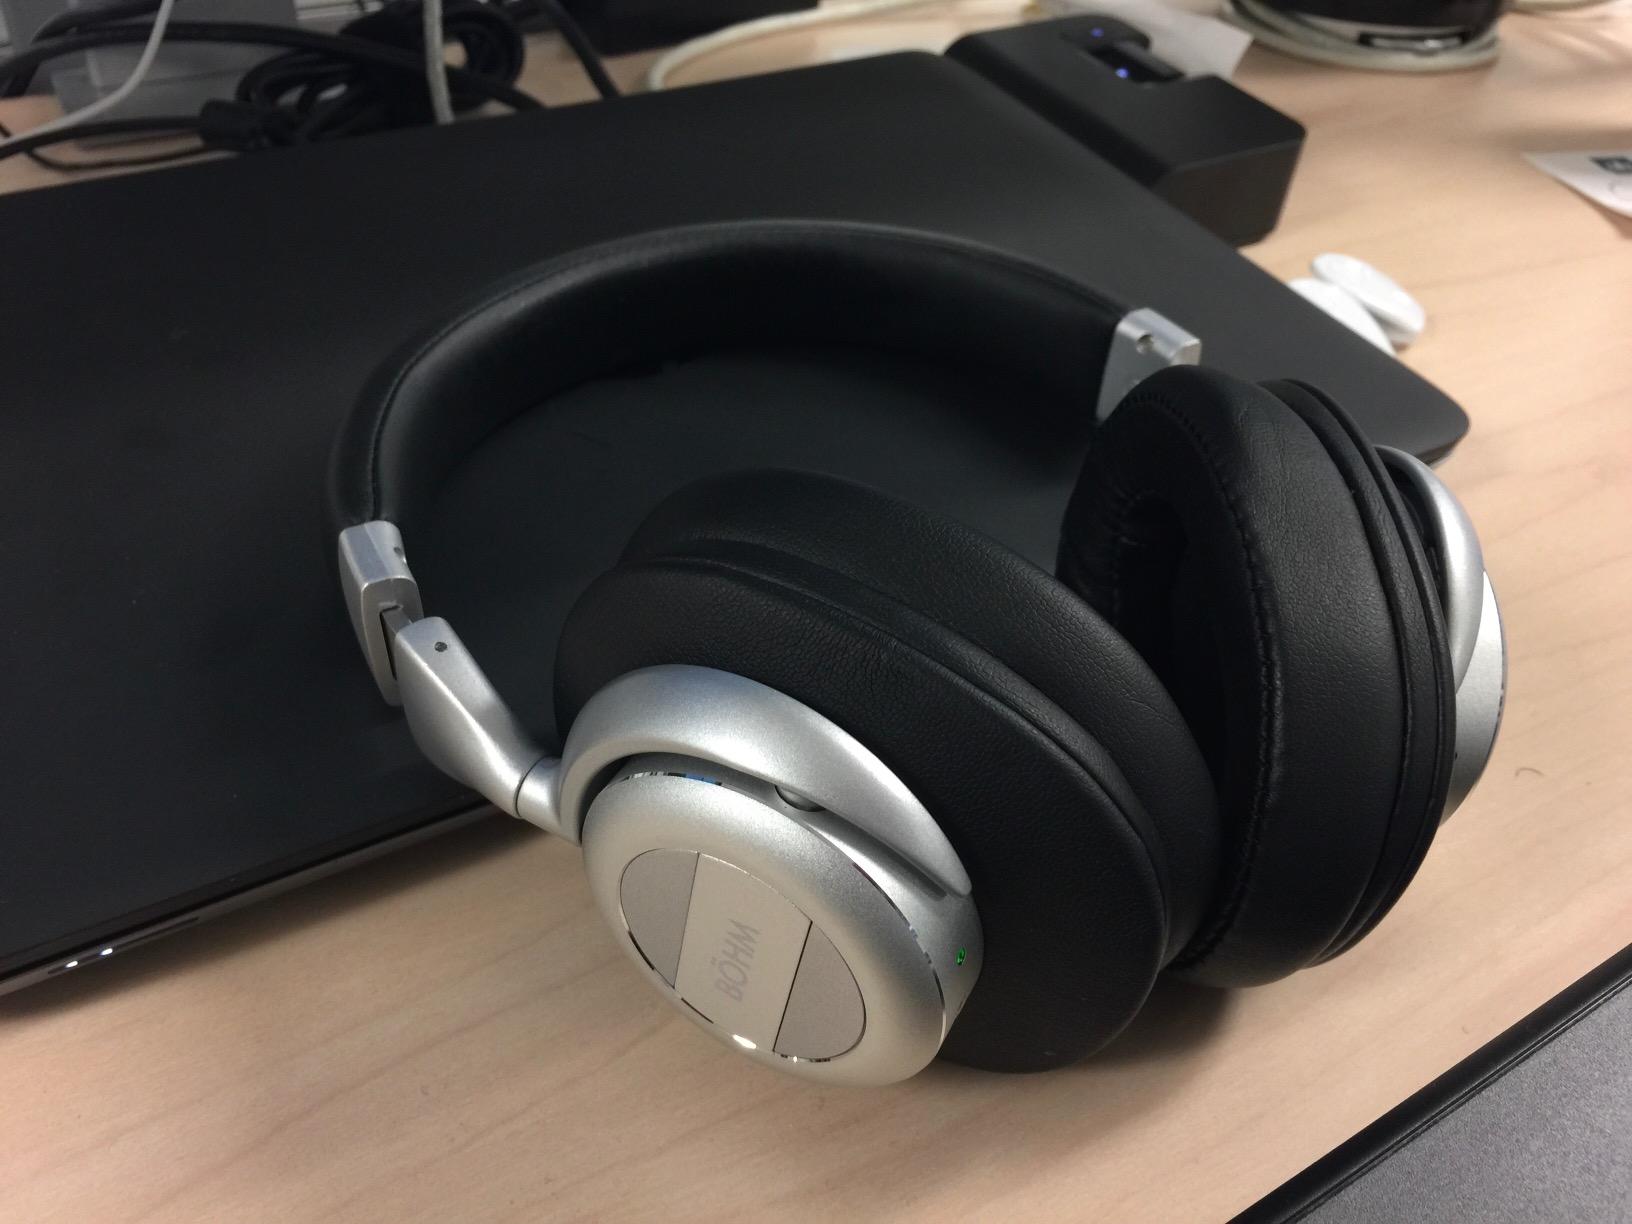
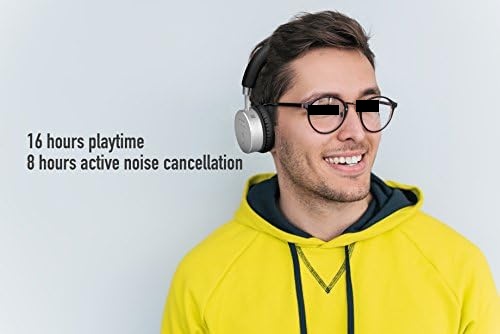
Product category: headphones
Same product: no